Frank T. M. White

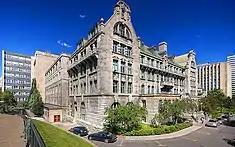
Macdonald Engineering Building

White moved to McGill University Faculty of Engineering in Canada in 1965 as a Visiting Professor and in the following year was appointed "Macdonald Professor" and Chair, Mining Engineering and Applied Geophysics, where he promoted and strengthened undergraduate and post-graduate education. Established in 1871, the mining engineering program at McGill University is the oldest in Canada, and the oldest of its kind in North America, followed closely by the one offered at Colorado School of Mines (established 1874). In the mid 1960s mining engineering at universities in Canada was suffering. The University of Toronto closed its school, and McGill University had only one undergraduate student and its Professor of Mining was due to retire. In 1964 John Ross Bradfield, Chairman of Noranda Inc., was asked to form a committee to study and resolve the problem. The result was the raising of funds to help finance a Chair of Mining at McGill, to fund a scholarship program, and to persuade Professor Frank T. M. White to come from the University of Queensland in Australia to take the position of Chairman of the Department of Mining Engineering and Applied Geophysics. Professor White initiated a program that graduated a large cohort of postgraduate engineers, many of whom served to rebuild the educational capacity of mining throughout Canada. This, together with the contribution he made in promoting mining education, resolved the crisis. In 1970 he received the "distinguished lecturer award" of the Canadian Institute of Mining and Metallurgy. White died in 1971 in Montreal; McGill University and the Canadian Mineral Industry Education Foundation set up an award, the F.T.M.White Scholarship, to honour him for his outstanding contribution to mining education in Canada.